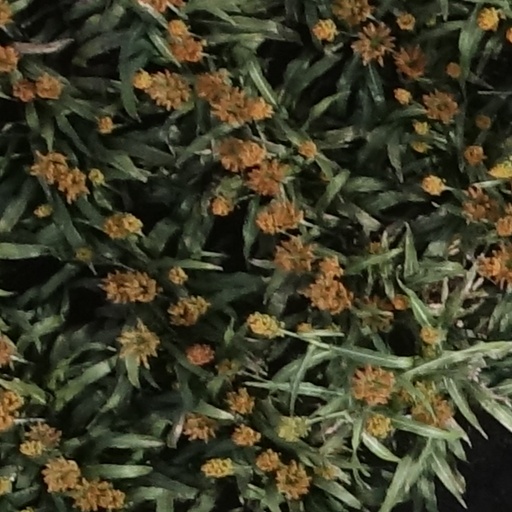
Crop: sorghum